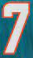
Number: 7